Faint Object Camera

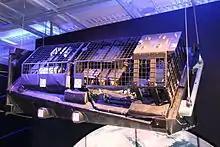
Faint Object Camera (Dornier Museum)

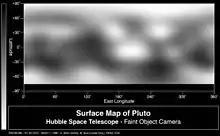
Surface map of Pluto by HST/FOC

The Faint Object Camera (FOC) was a camera installed on the Hubble Space Telescope from launch in 1990 until 2002. It was replaced by the Advanced Camera for Surveys. In December 1993, Hubble's vision was corrected on STS-61 by installing COSTAR, which corrected the problem with Hubble's mirror before it reached an instrument like FOC. Later instruments had this correction built in, which is why it was possible to later remove COSTAR itself and replace it with a new science instrument.